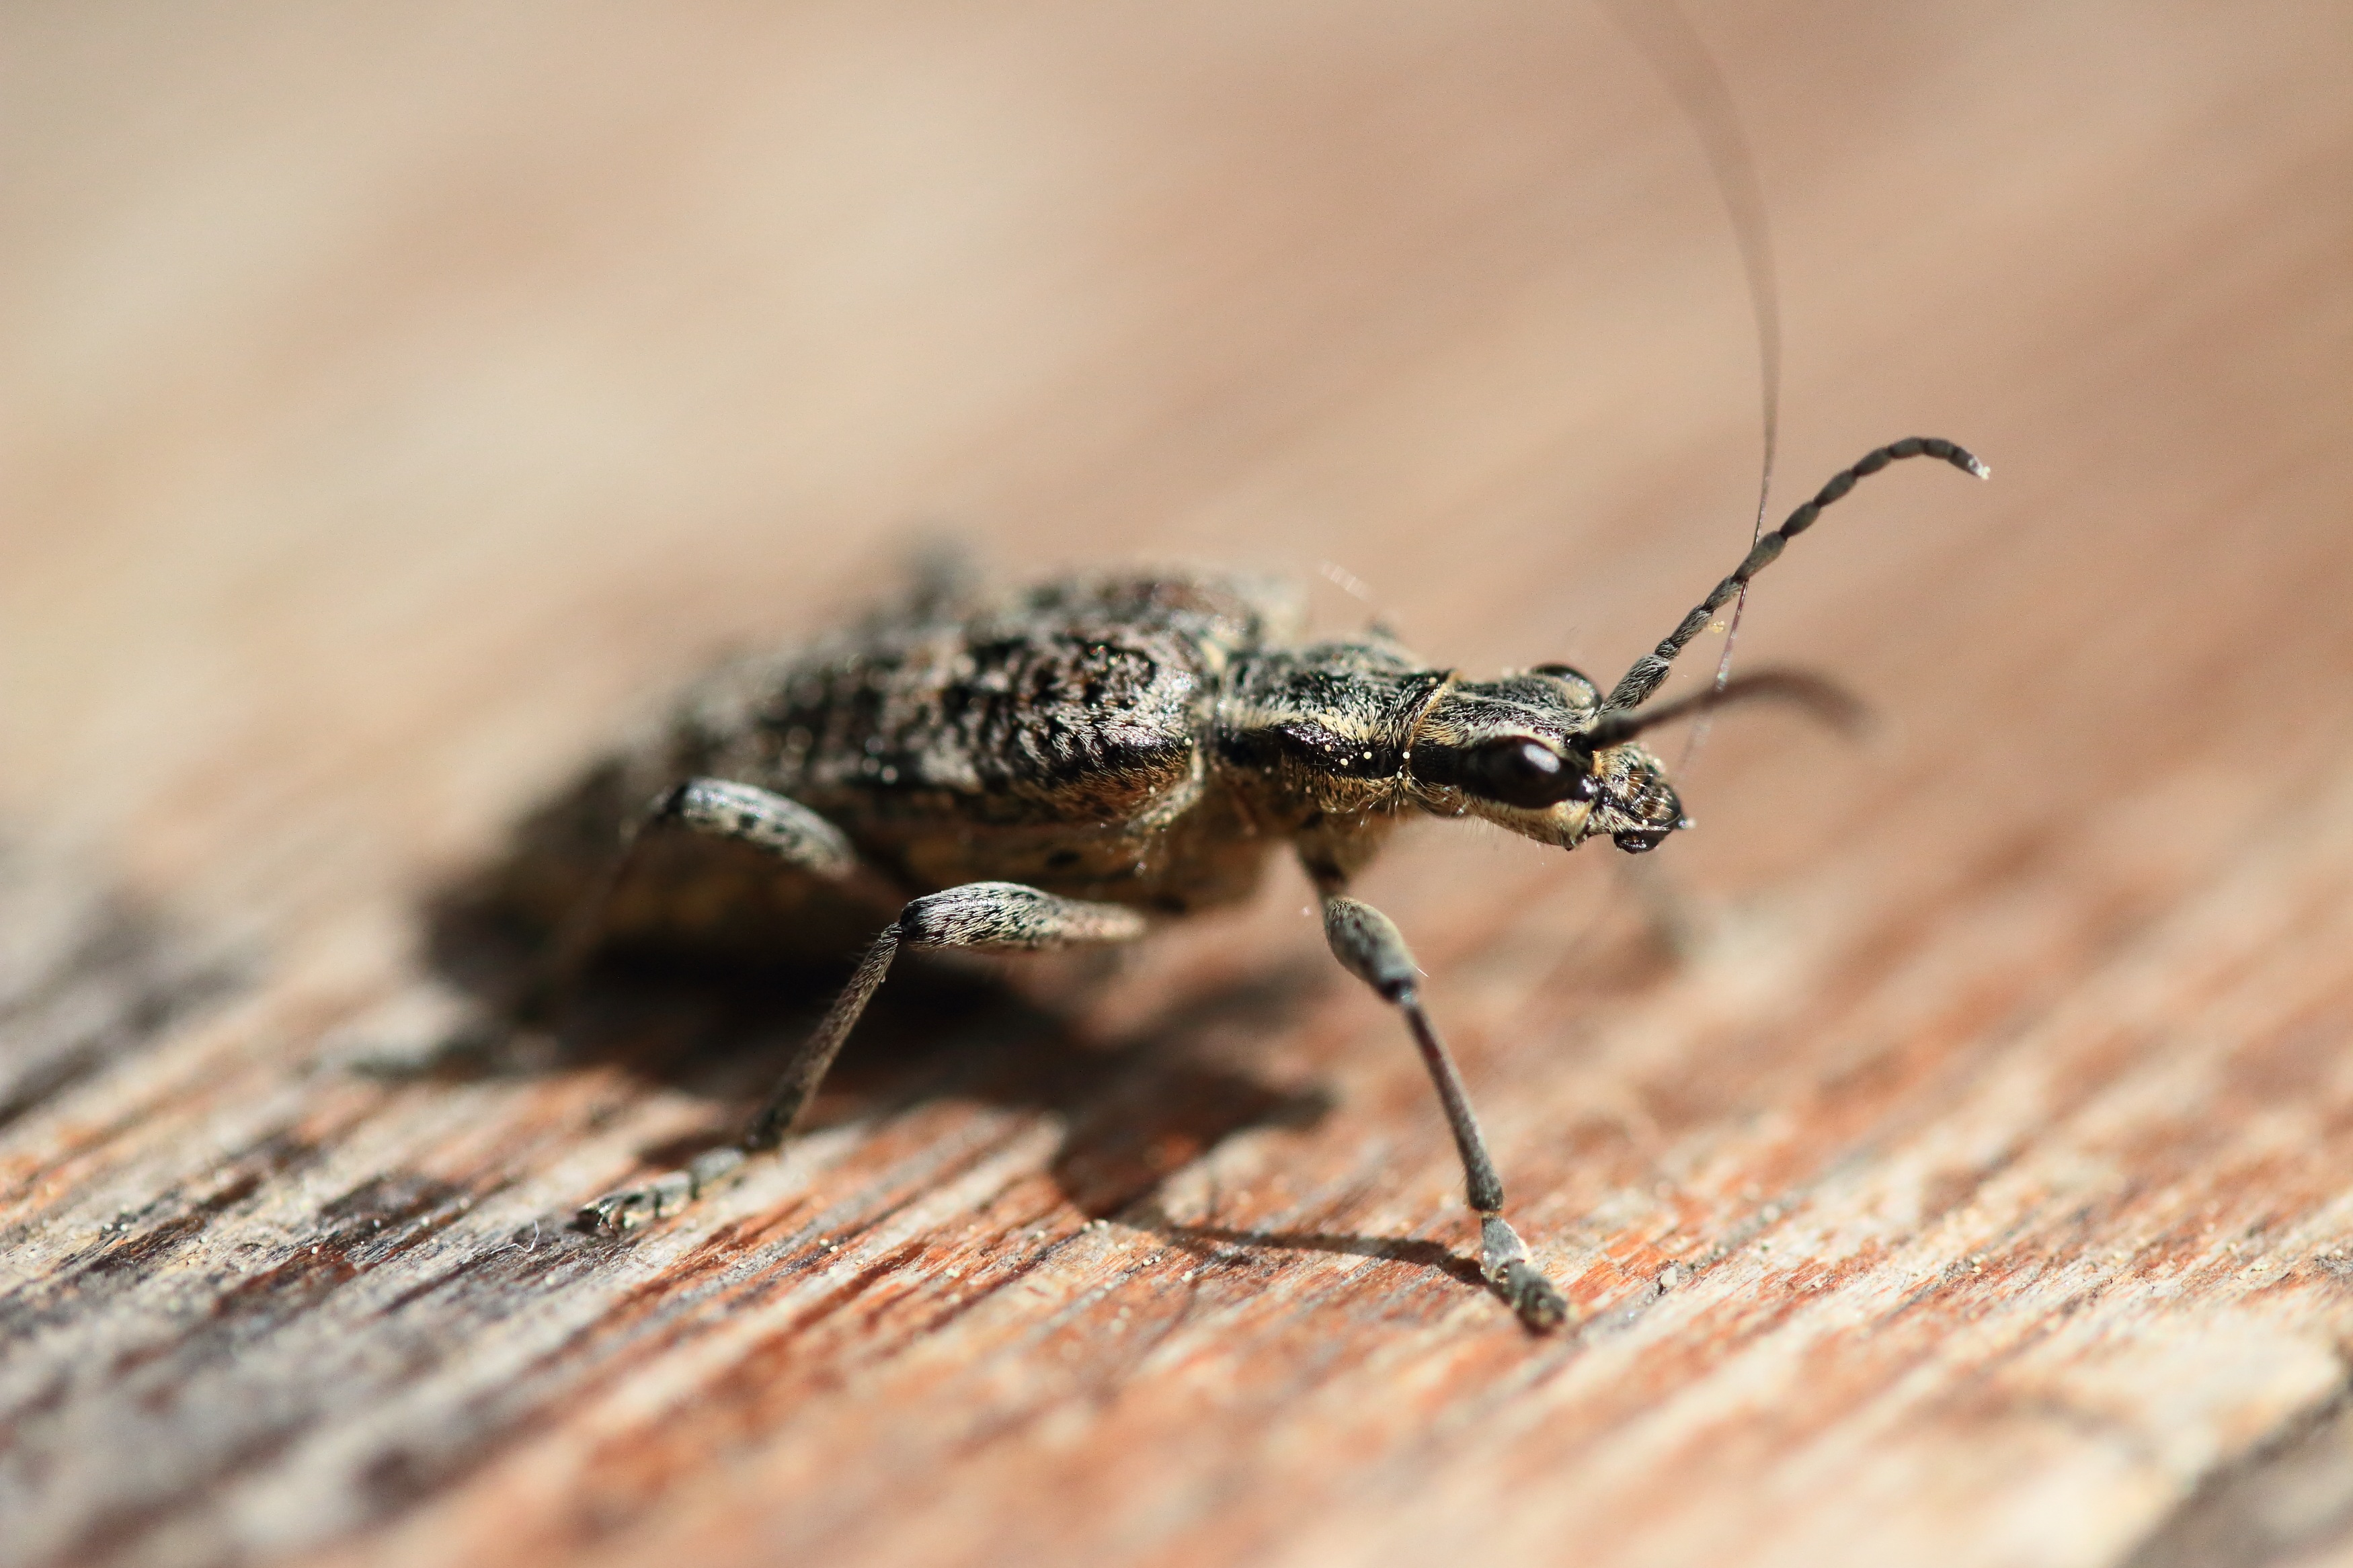
nature, photography, summer, wildlife, insect, fauna, invertebrate, close up, animals, beetle, animal world, weevil, macro photography, arthropod, insect species